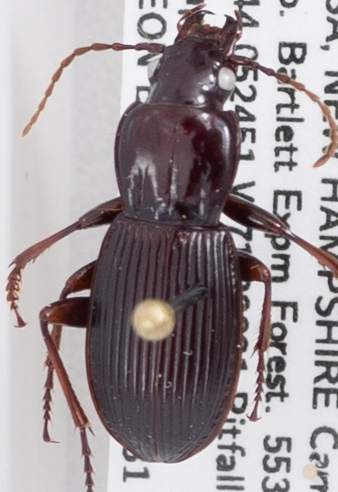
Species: Pterostichus adoxus
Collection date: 2022-08-31
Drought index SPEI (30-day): -0.572
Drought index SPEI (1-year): -0.966
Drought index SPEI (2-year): -1.382